111th Attack Squadron

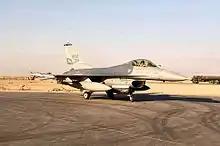
F-16C Block 25E Fighting Falcon 84-1309 at Balad AB, Iraq with the 111th EFS seen here taxiing following its mission on 4 September 2005 where it reached the 6,000 flying-hour mark

Following the 11 September 2001 terrorist attacks, four 111th Fighter Squadron aircraft were launched to escort President George W. Bush, onboard Air Force 1 from Florida to Louisiana, Nebraska and finally back to Washington DC that same day. December 2001 saw the 111th deploy to Atlantic City, New Jersey, to fly Air Defense Combat Air Patrol missions over New York, Philadelphia and Washington DC in support of Operation Noble Eagle.